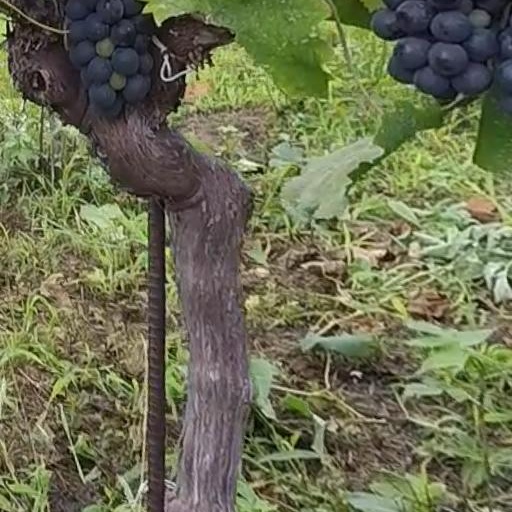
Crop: grape